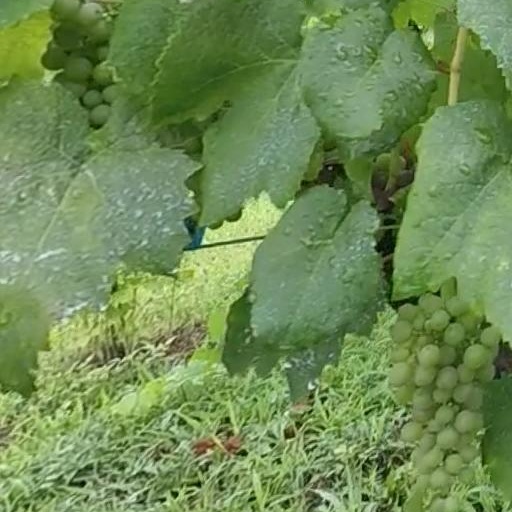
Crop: grape